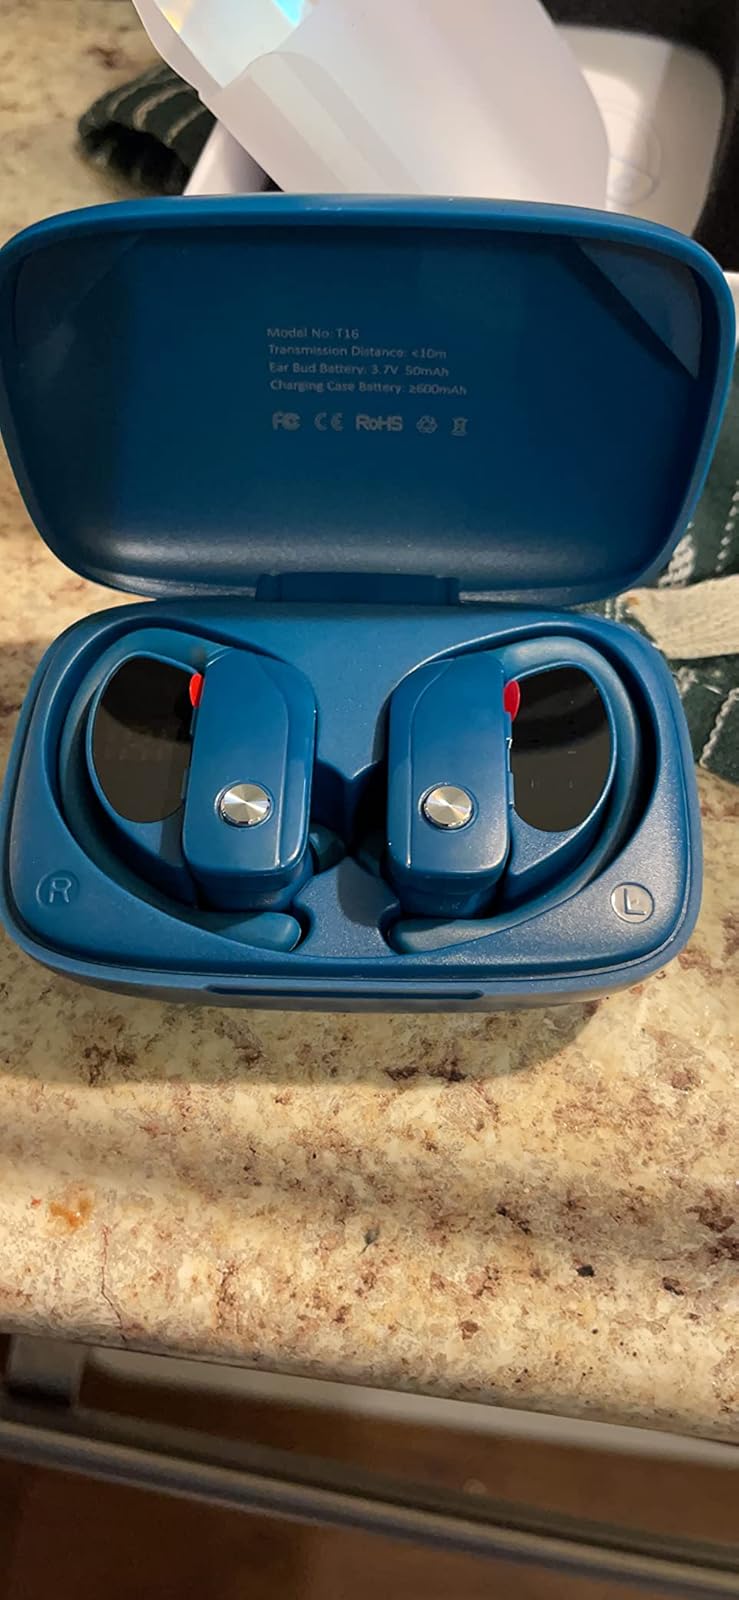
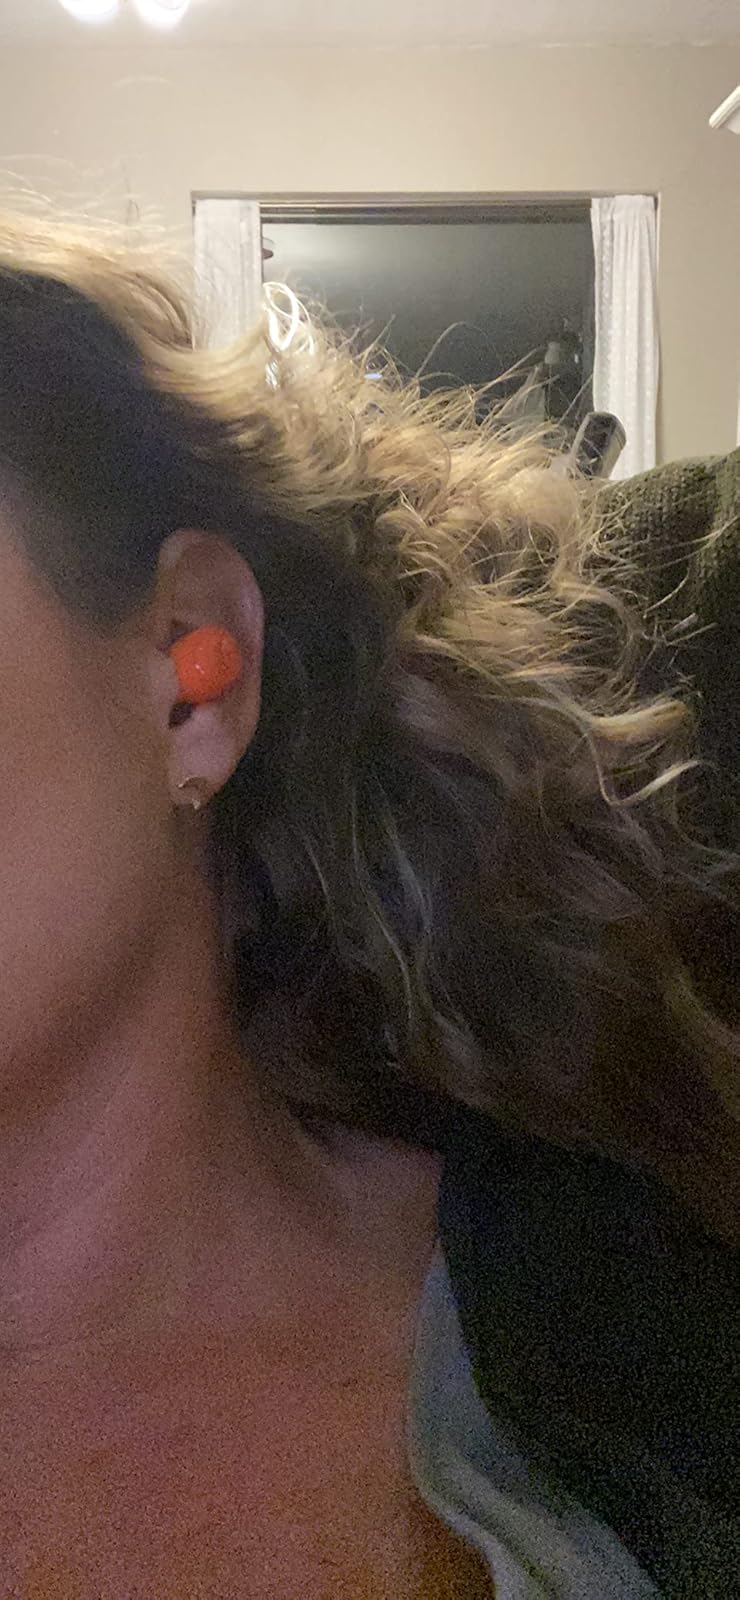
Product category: earbuds
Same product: no